Witzenhausen

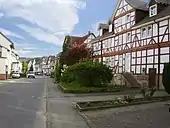
Hundelshausen

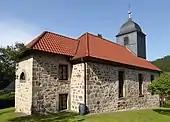
Church in Ziegenhagen

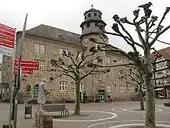
Witzenhausen Town hall

In 1898, the "Deutsche Kolonialschule für Landwirtschaft, Handel und Gewerbe" (“German Colonial School for Agriculture, Trade and Industry”, also called the "Tropenschule", or “Tropical School”) was founded to train people in agriculture for resettlement in Germany's colonies. The successor institution forms today a satellite campus of the University of Kassel, and includes a greenhouse complex dedicated to tropical crops (the Gewächshaus für tropische Nutzpflanzen).